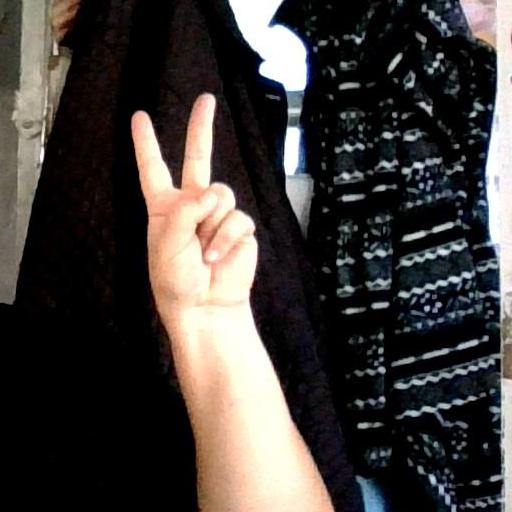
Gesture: peace